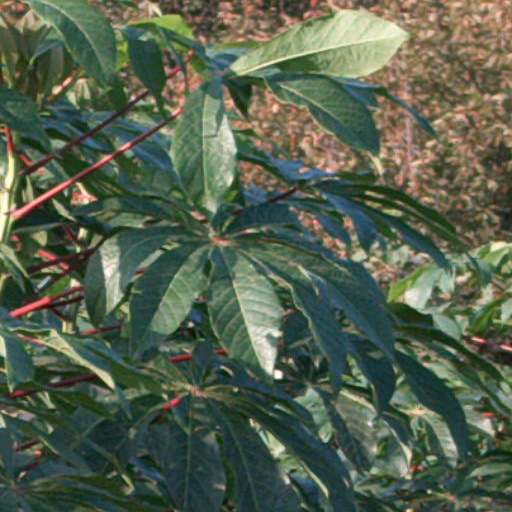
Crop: cassava